Yuriy Kryvoruchko

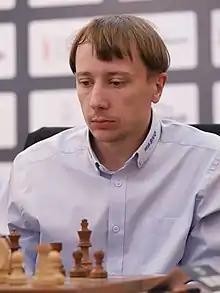
Kryvoruchko in 2022

Yuriy Hryhorovych Kryvoruchko (born 19 December 1986) is a Ukrainian chess player. He was awarded the title of Grandmaster by FIDE in 2006. Kryvoruchko was Ukrainian champion in 2013. He competed in the FIDE World Cup in 2009 and 2013.